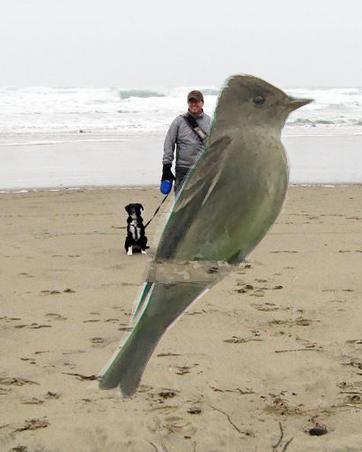
Bird species: Western_Wood_Pewee
Bird type: waterbird
Background: water